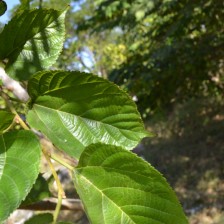
Variety: TaiwanStraberry